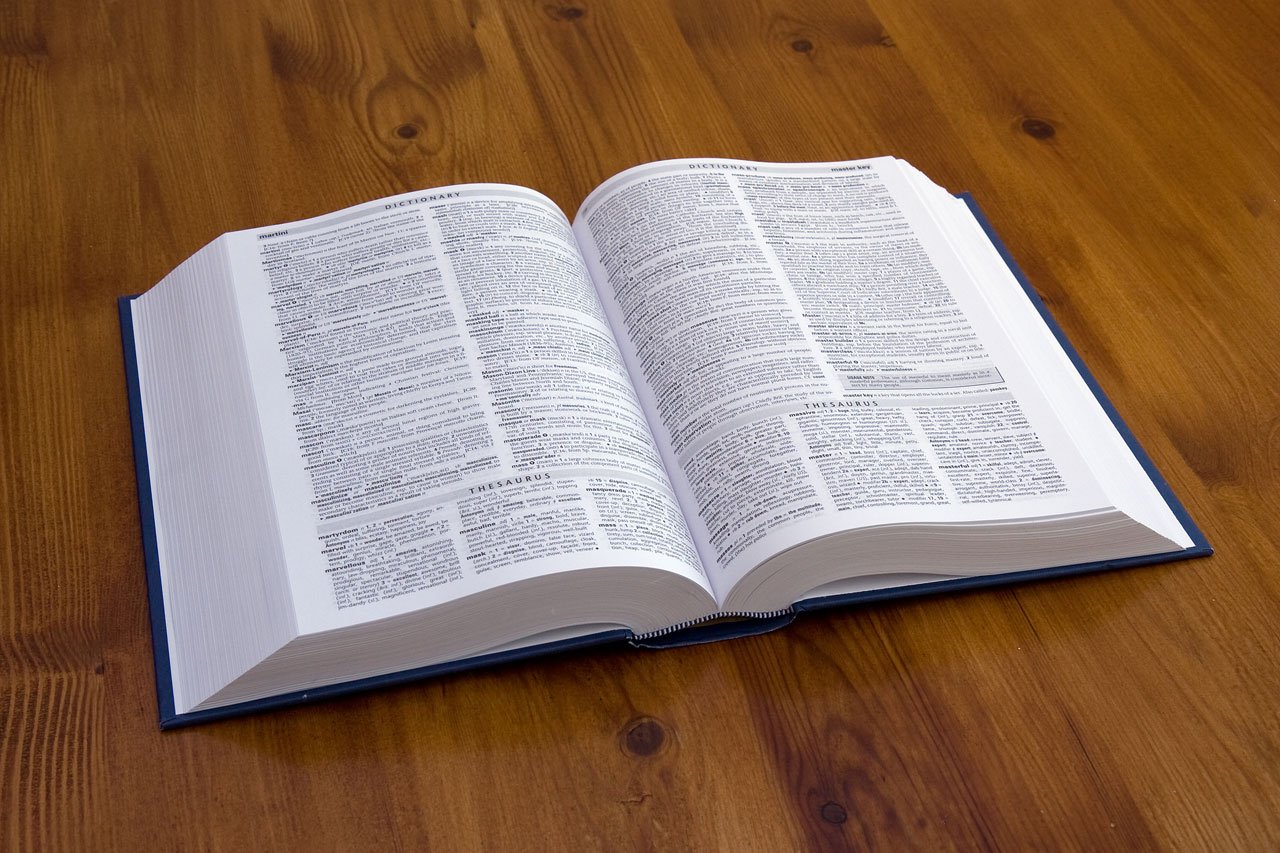
writing, book, wood, paper, page, education, brand, pages, art, text, document